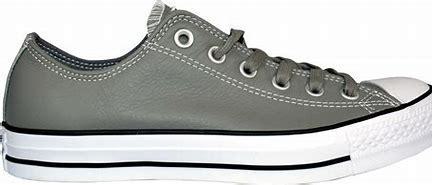
Brand: Converse
Model: Ctas Ox